Great Barrington Declaration

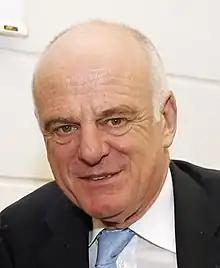
David Nabarro, a special envoy of the World Health Organization, said lockdowns can be avoided "if governments impose some reasonable restrictions like social distancing and universal masks and install test and trace strategies."

Anthony Fauci, the director of the U.S. National Institute of Allergy and Infectious Diseases and lead member of the White House Coronavirus Task Force, called the declaration "ridiculous", "total nonsense" and "very dangerous", saying that it would lead to a large number of avoidable deaths. Fauci said that 30 percent of the population had underlying health conditions that made them vulnerable to the virus and that "older adults, even those who are otherwise healthy, are far more likely than young adults to become seriously ill if they get COVID-19." He added, "This idea that we have the power to protect the vulnerable is total nonsense because history has shown that that's not the case. And if you talk to anybody who has any experience in epidemiology and infectious diseases, they will tell you that that is risky, and you'll wind up with many more infections of vulnerable people, which will lead to hospitalizations and deaths. So I think that we just got to look that square in the eye and say it's nonsense." The Infectious Diseases Society of America, representing over 12,000 doctors and scientists, released a statement calling the Great Barrington Declaration's proposals "inappropriate, irresponsible and ill-informed". 14 other American public-health groups, among them the Trust for America's Health and the American Public Health Association, published an open letter in which they warned that following the recommendations of the Great Barrington Declaration would "haphazardly and unnecessarily sacrifice lives", adding that "the declaration is not a strategy, it is a political statement. It ignores sound public health expertise. It preys on a frustrated populace. Instead of selling false hope that will predictably backfire, we must focus on how to manage this pandemic in a safe, responsible, and equitable way." Europe's largest association of virologists, the Gesellschaft für Virologie, released a statement co-authored by Christian Drosten saying the declaration's proposals were liable to result in "a humanitarian and economic catastrophe".